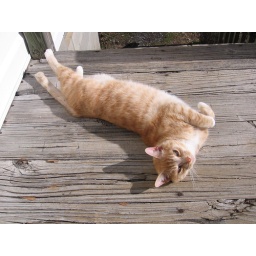
The best little orange cat in the word!